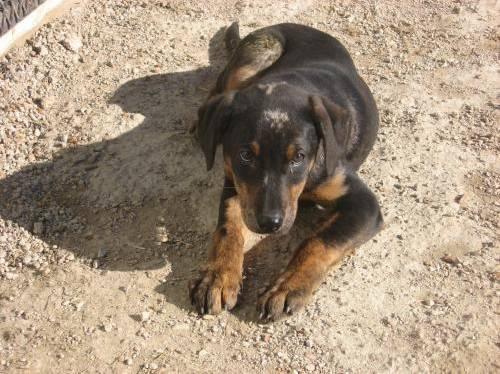
dog